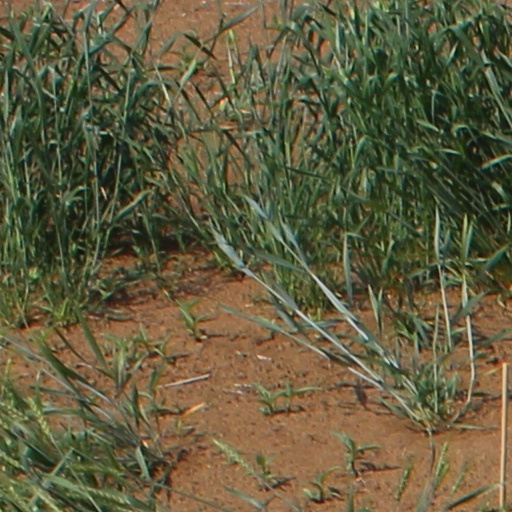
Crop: wheat